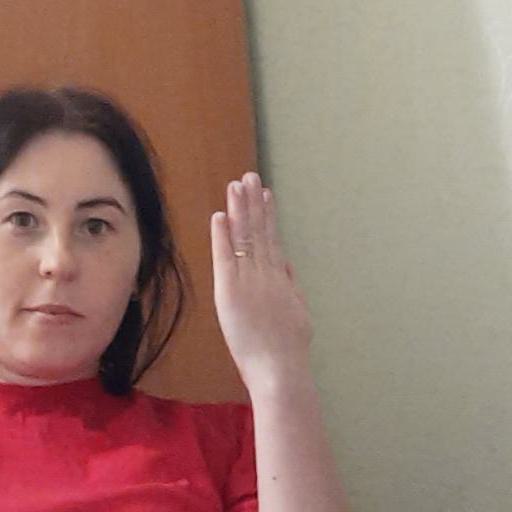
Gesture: stop_inverted